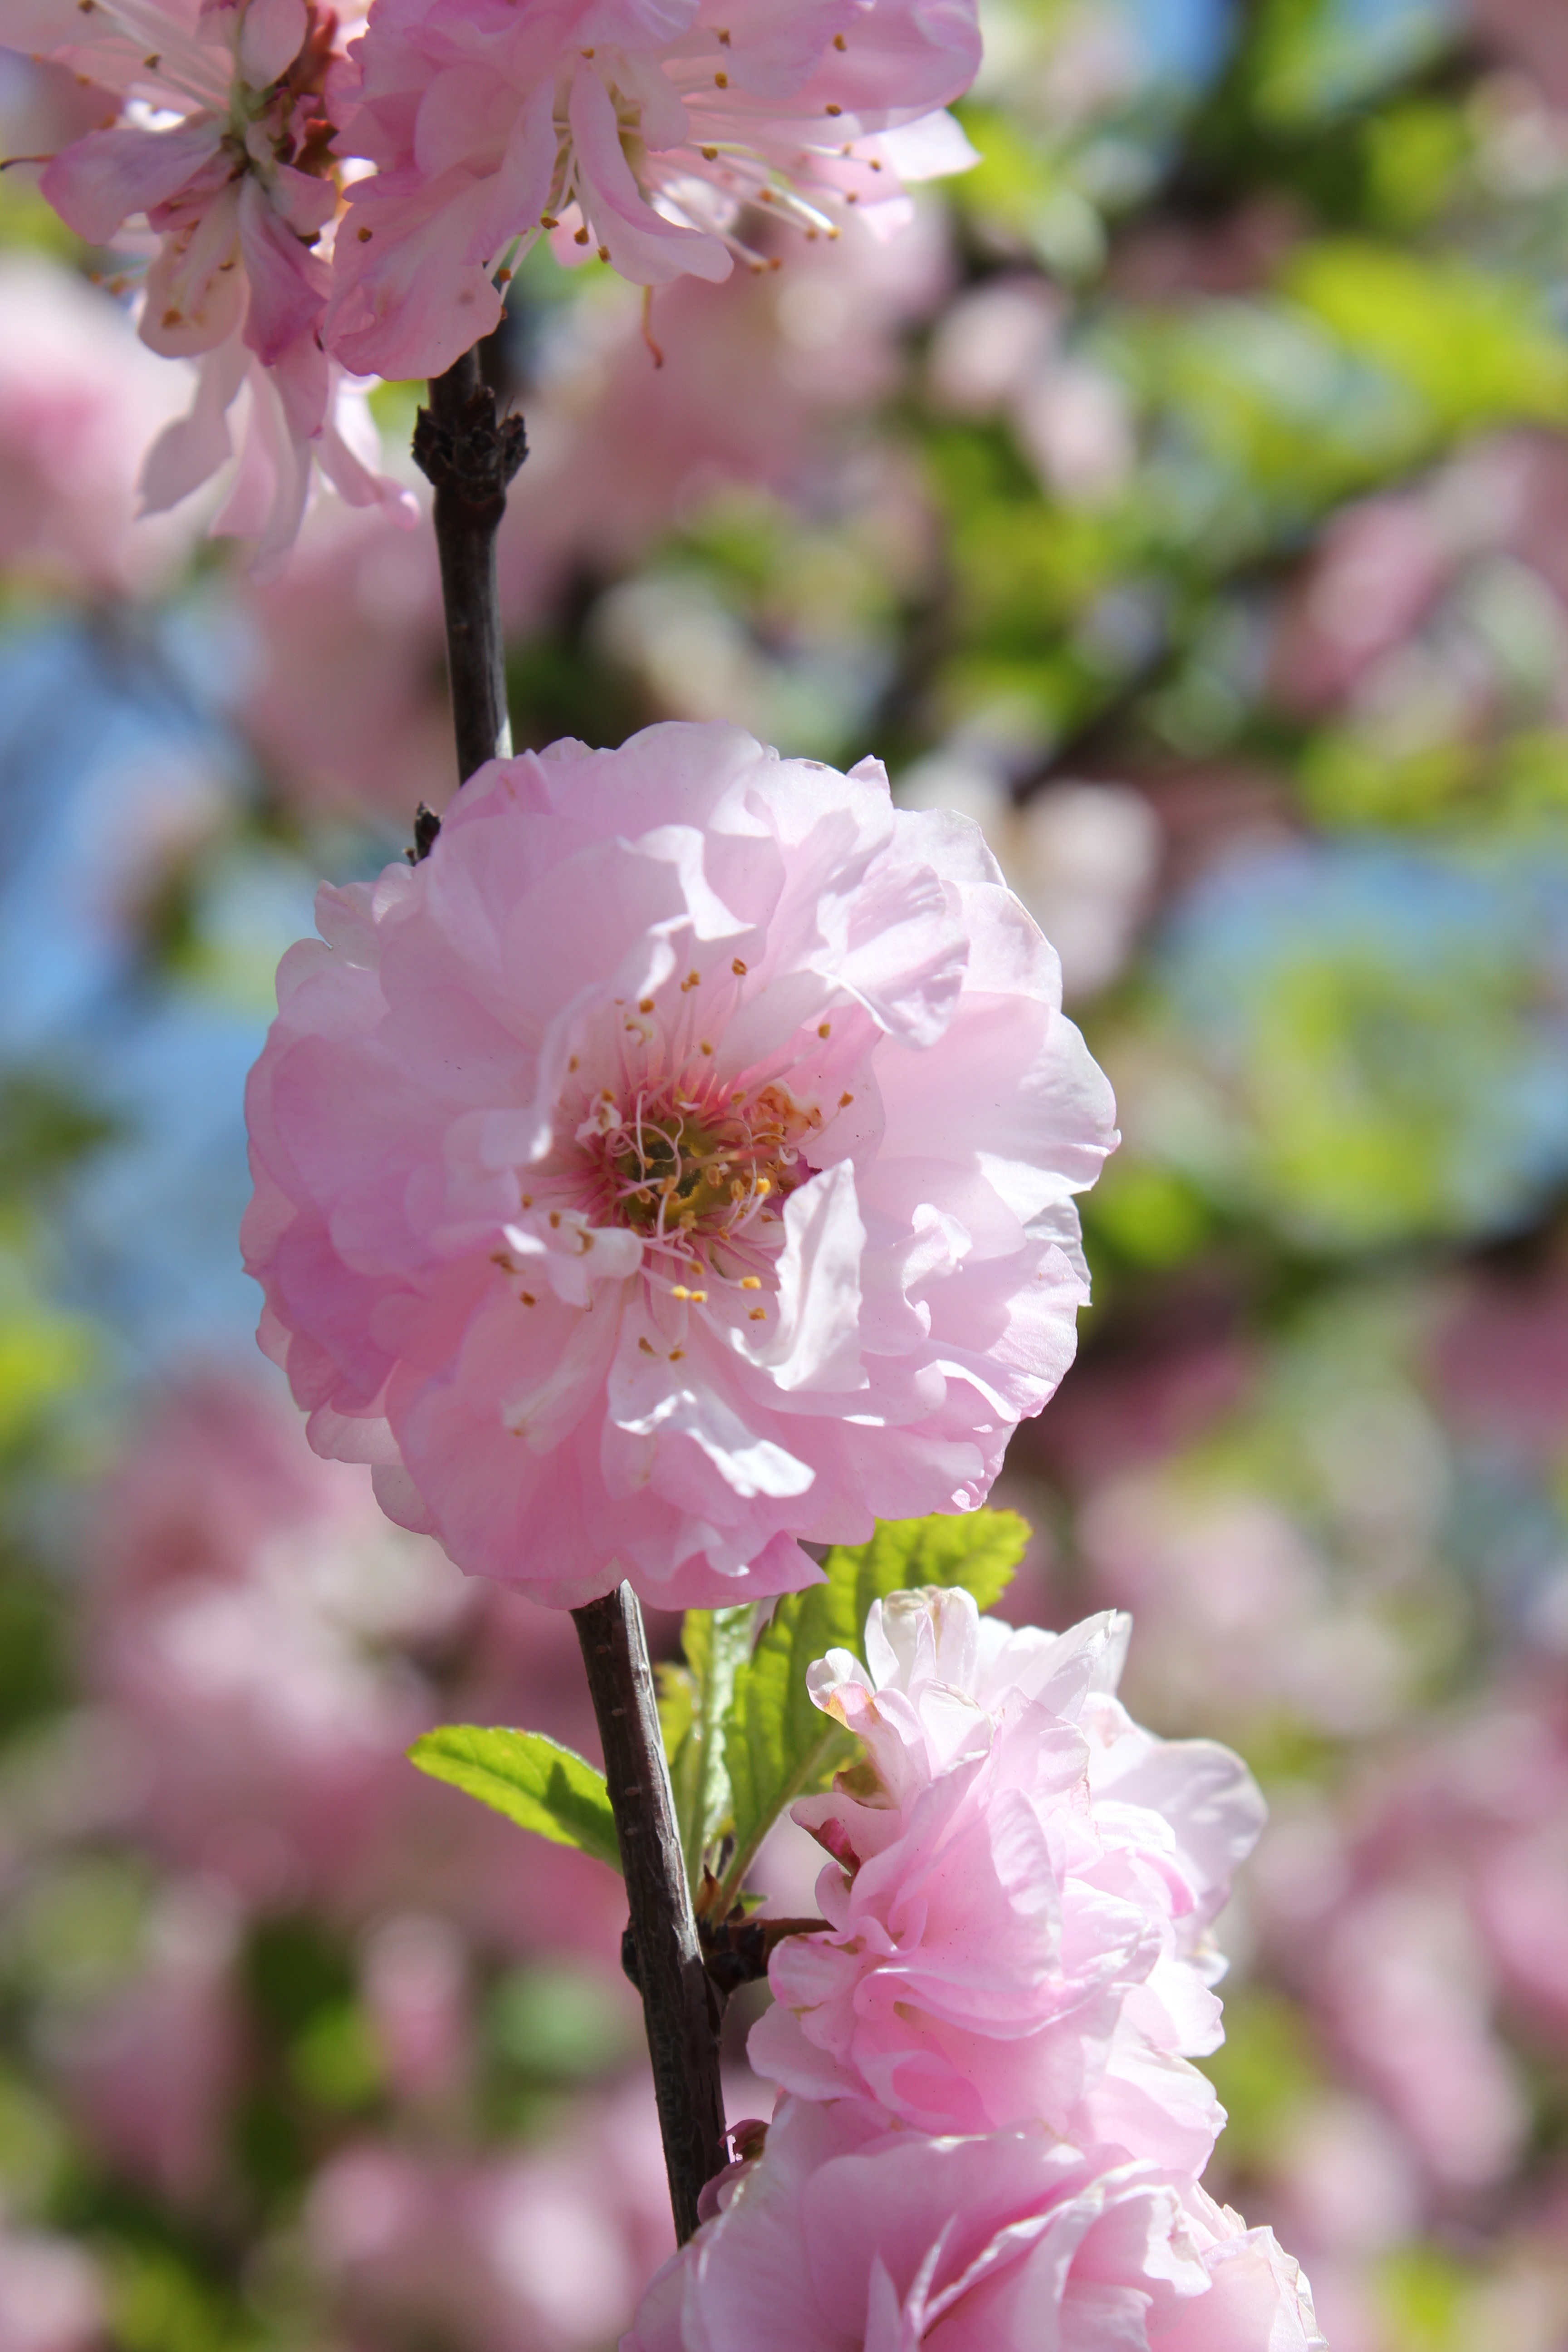
nature, branch, blossom, plant, flower, petal, floral, spring, produce, color, botany, blooming, pink, flora, cherry blossom, shrub, macro photography, pink flowers, flowering plant, rose family, land plant